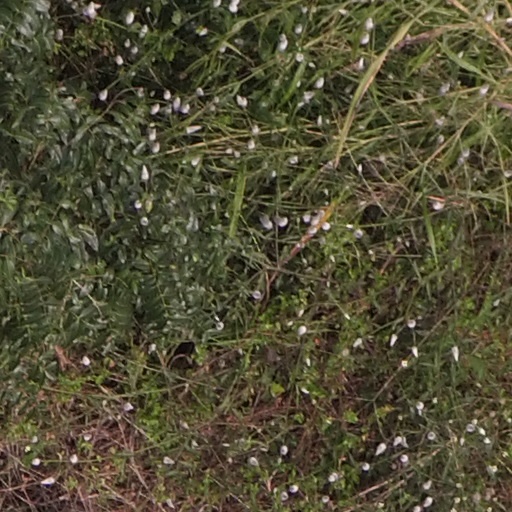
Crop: maize; corn